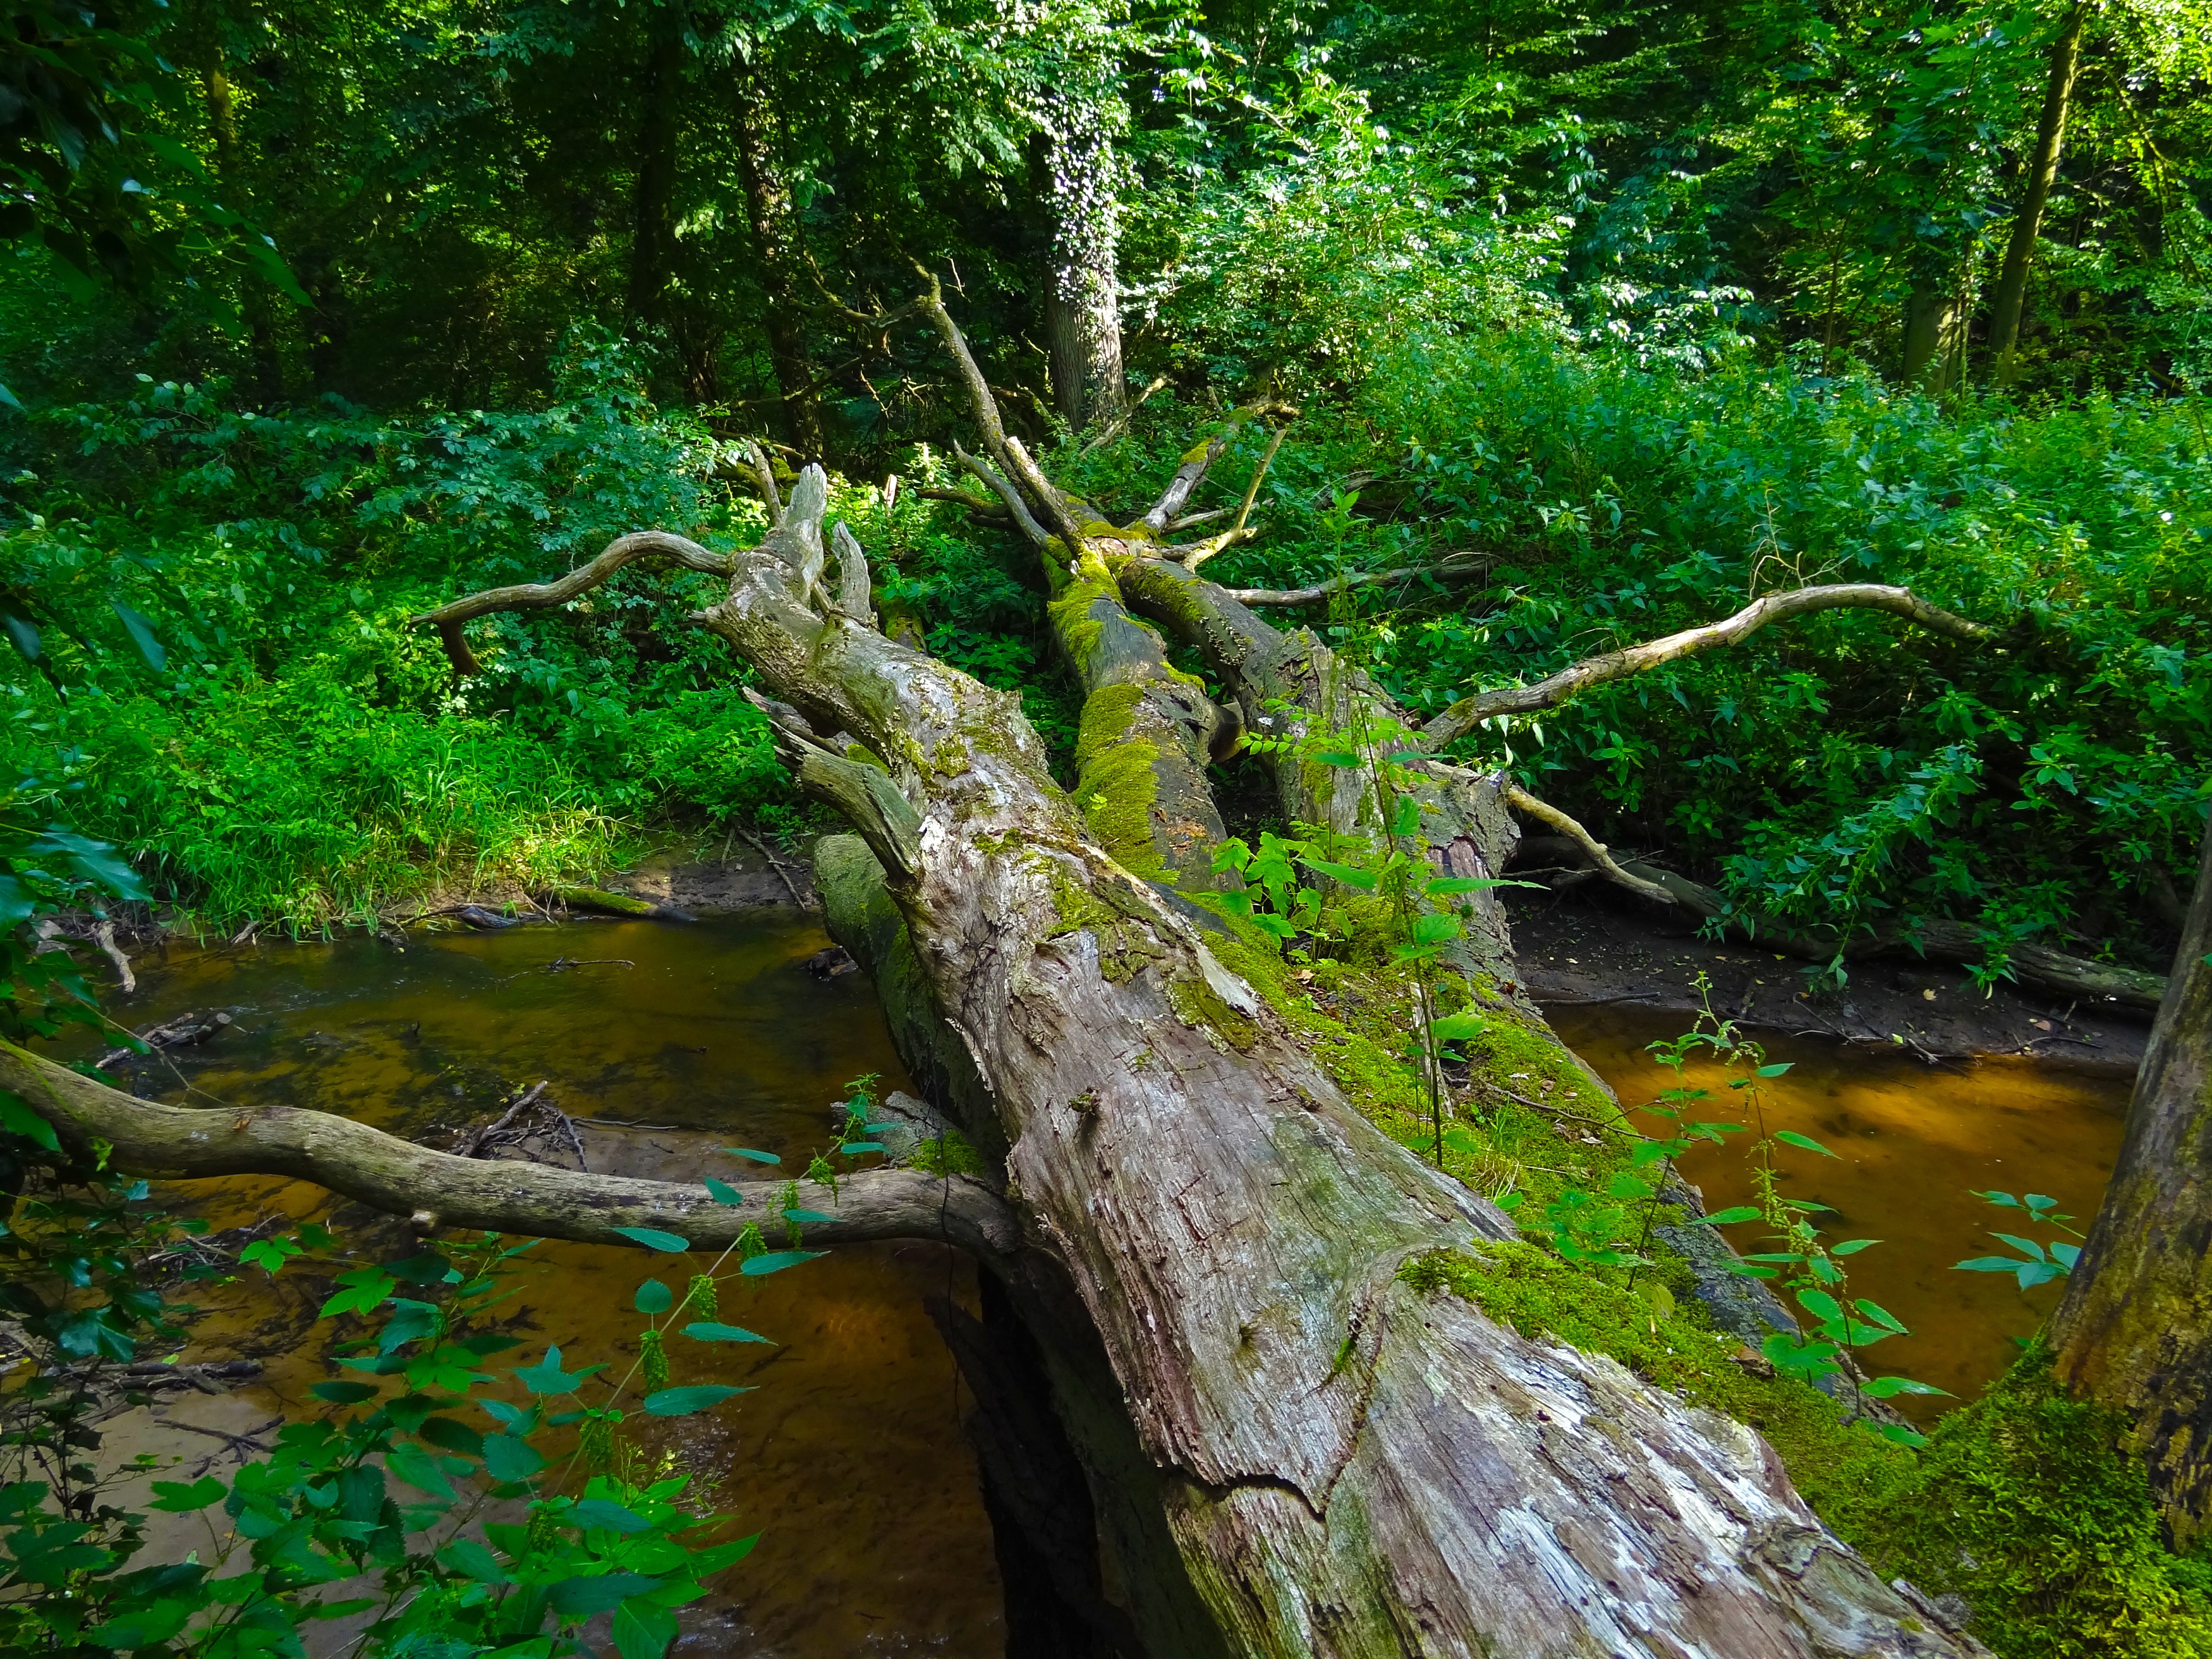
tree, water, nature, forest, creek, swamp, wilderness, branch, plant, bridge, leaf, river, moss, stream, green, reflection, jungle, autumn, botany, body of water, weave, deciduous forest, vegetation, rainforest, wetland, woodland, bach, habitat, water feature, ecosystem, water running, dead wood, old growth forest, natural environment, geographical feature, woody plant